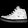
Label: Sneaker